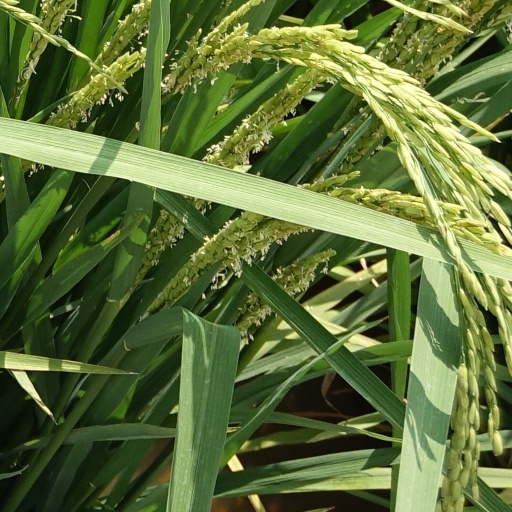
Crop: rice